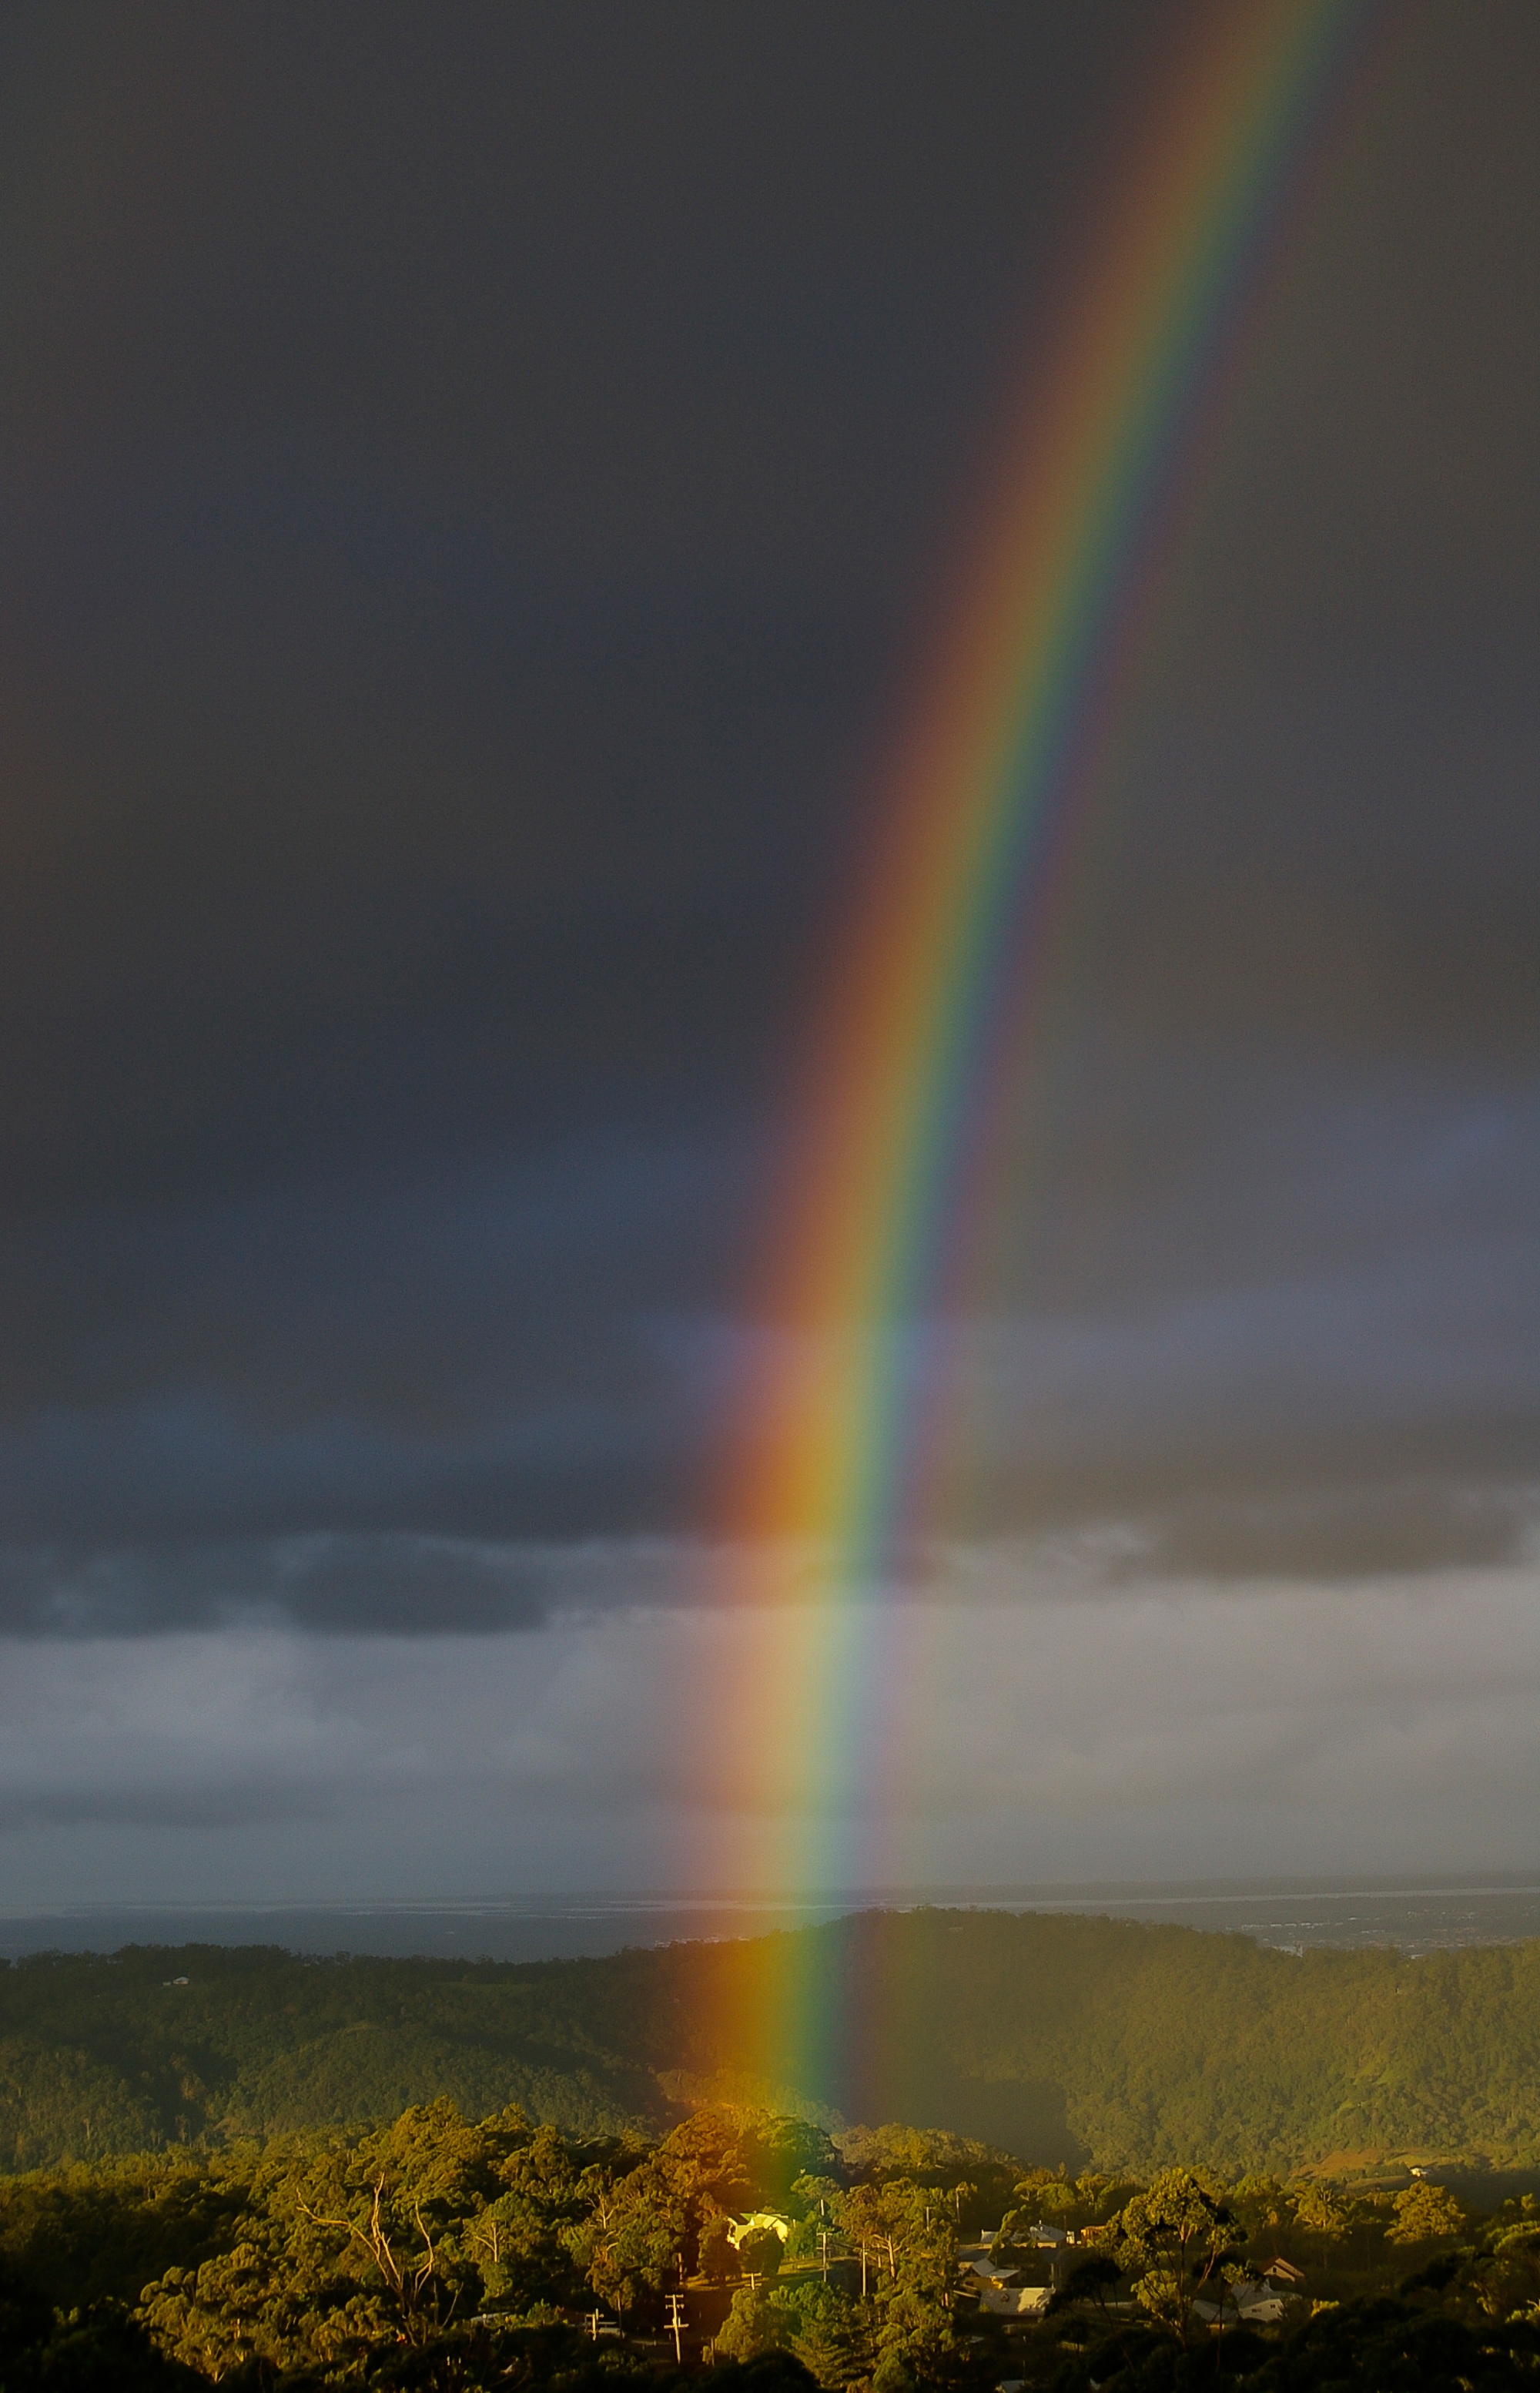
cloud, sky, sunlight, view, atmosphere, reflection, weather, australia, clouds, rainbow, colours, dramatic, dark sky, meteorological phenomenon, gold coast, atmosphere of earth